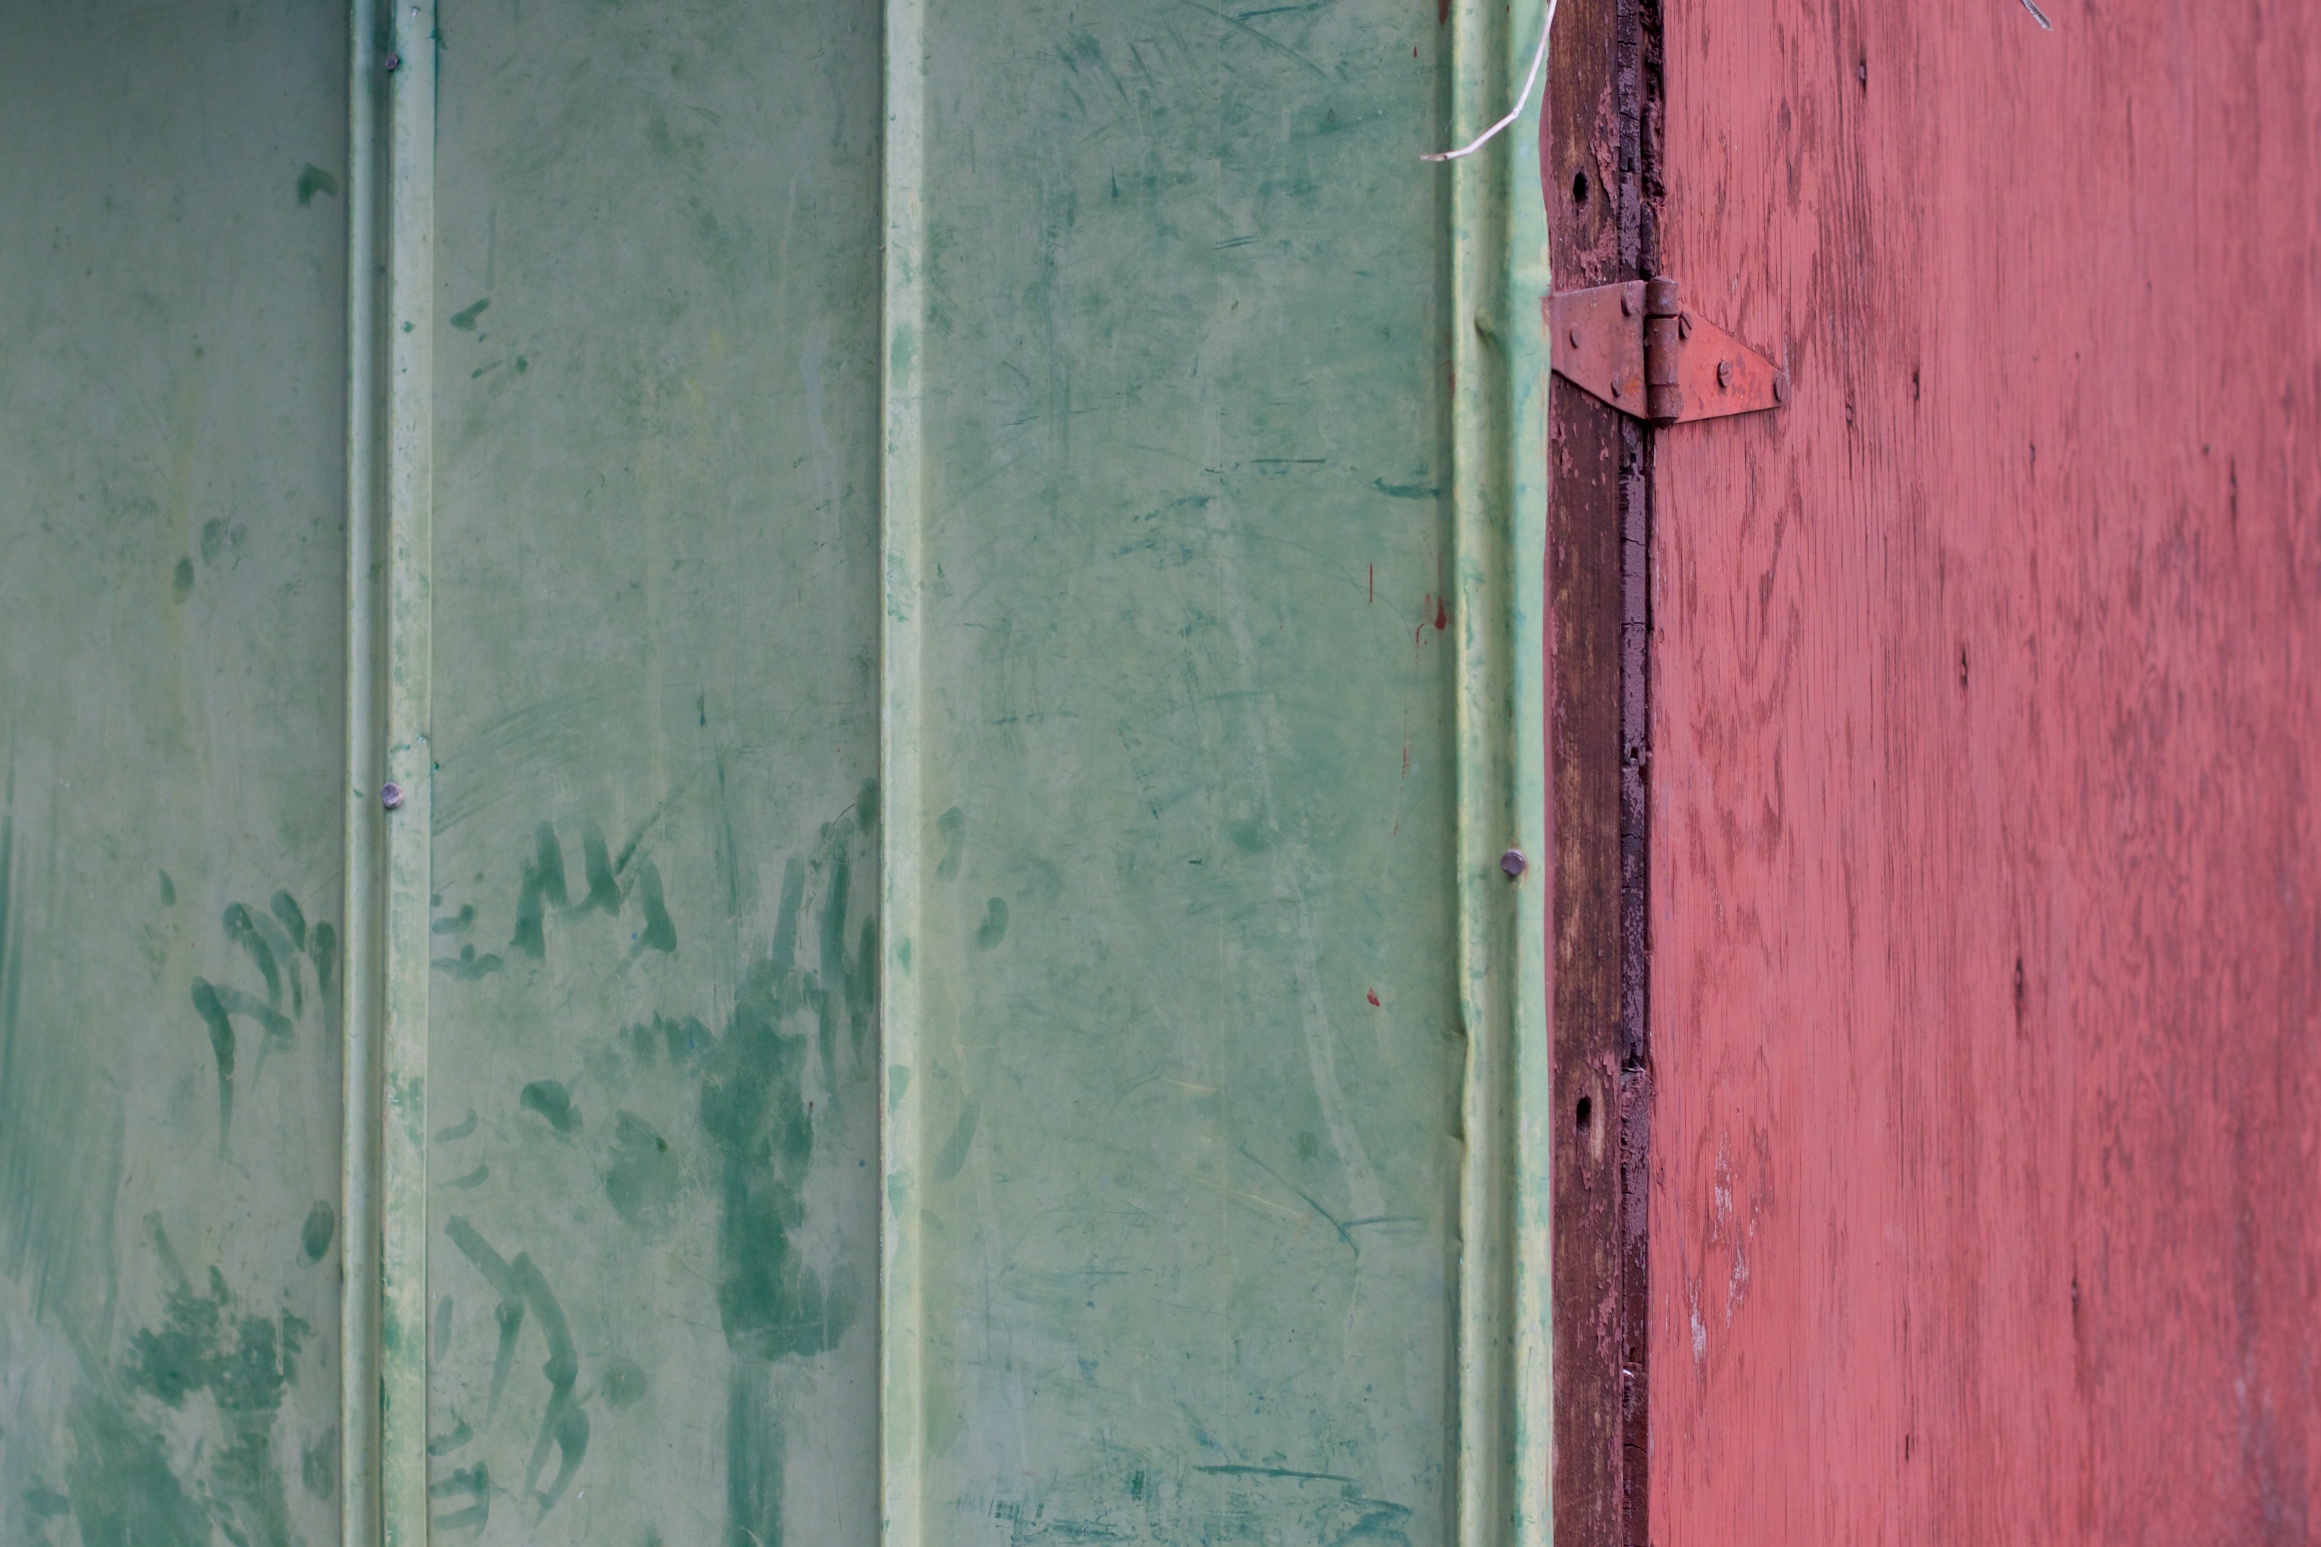
wood, texture, floor, window, wall, shed, line, green, red, color, blue, brick, door, material, odyssey, idaho, flooring